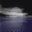
Label: sea